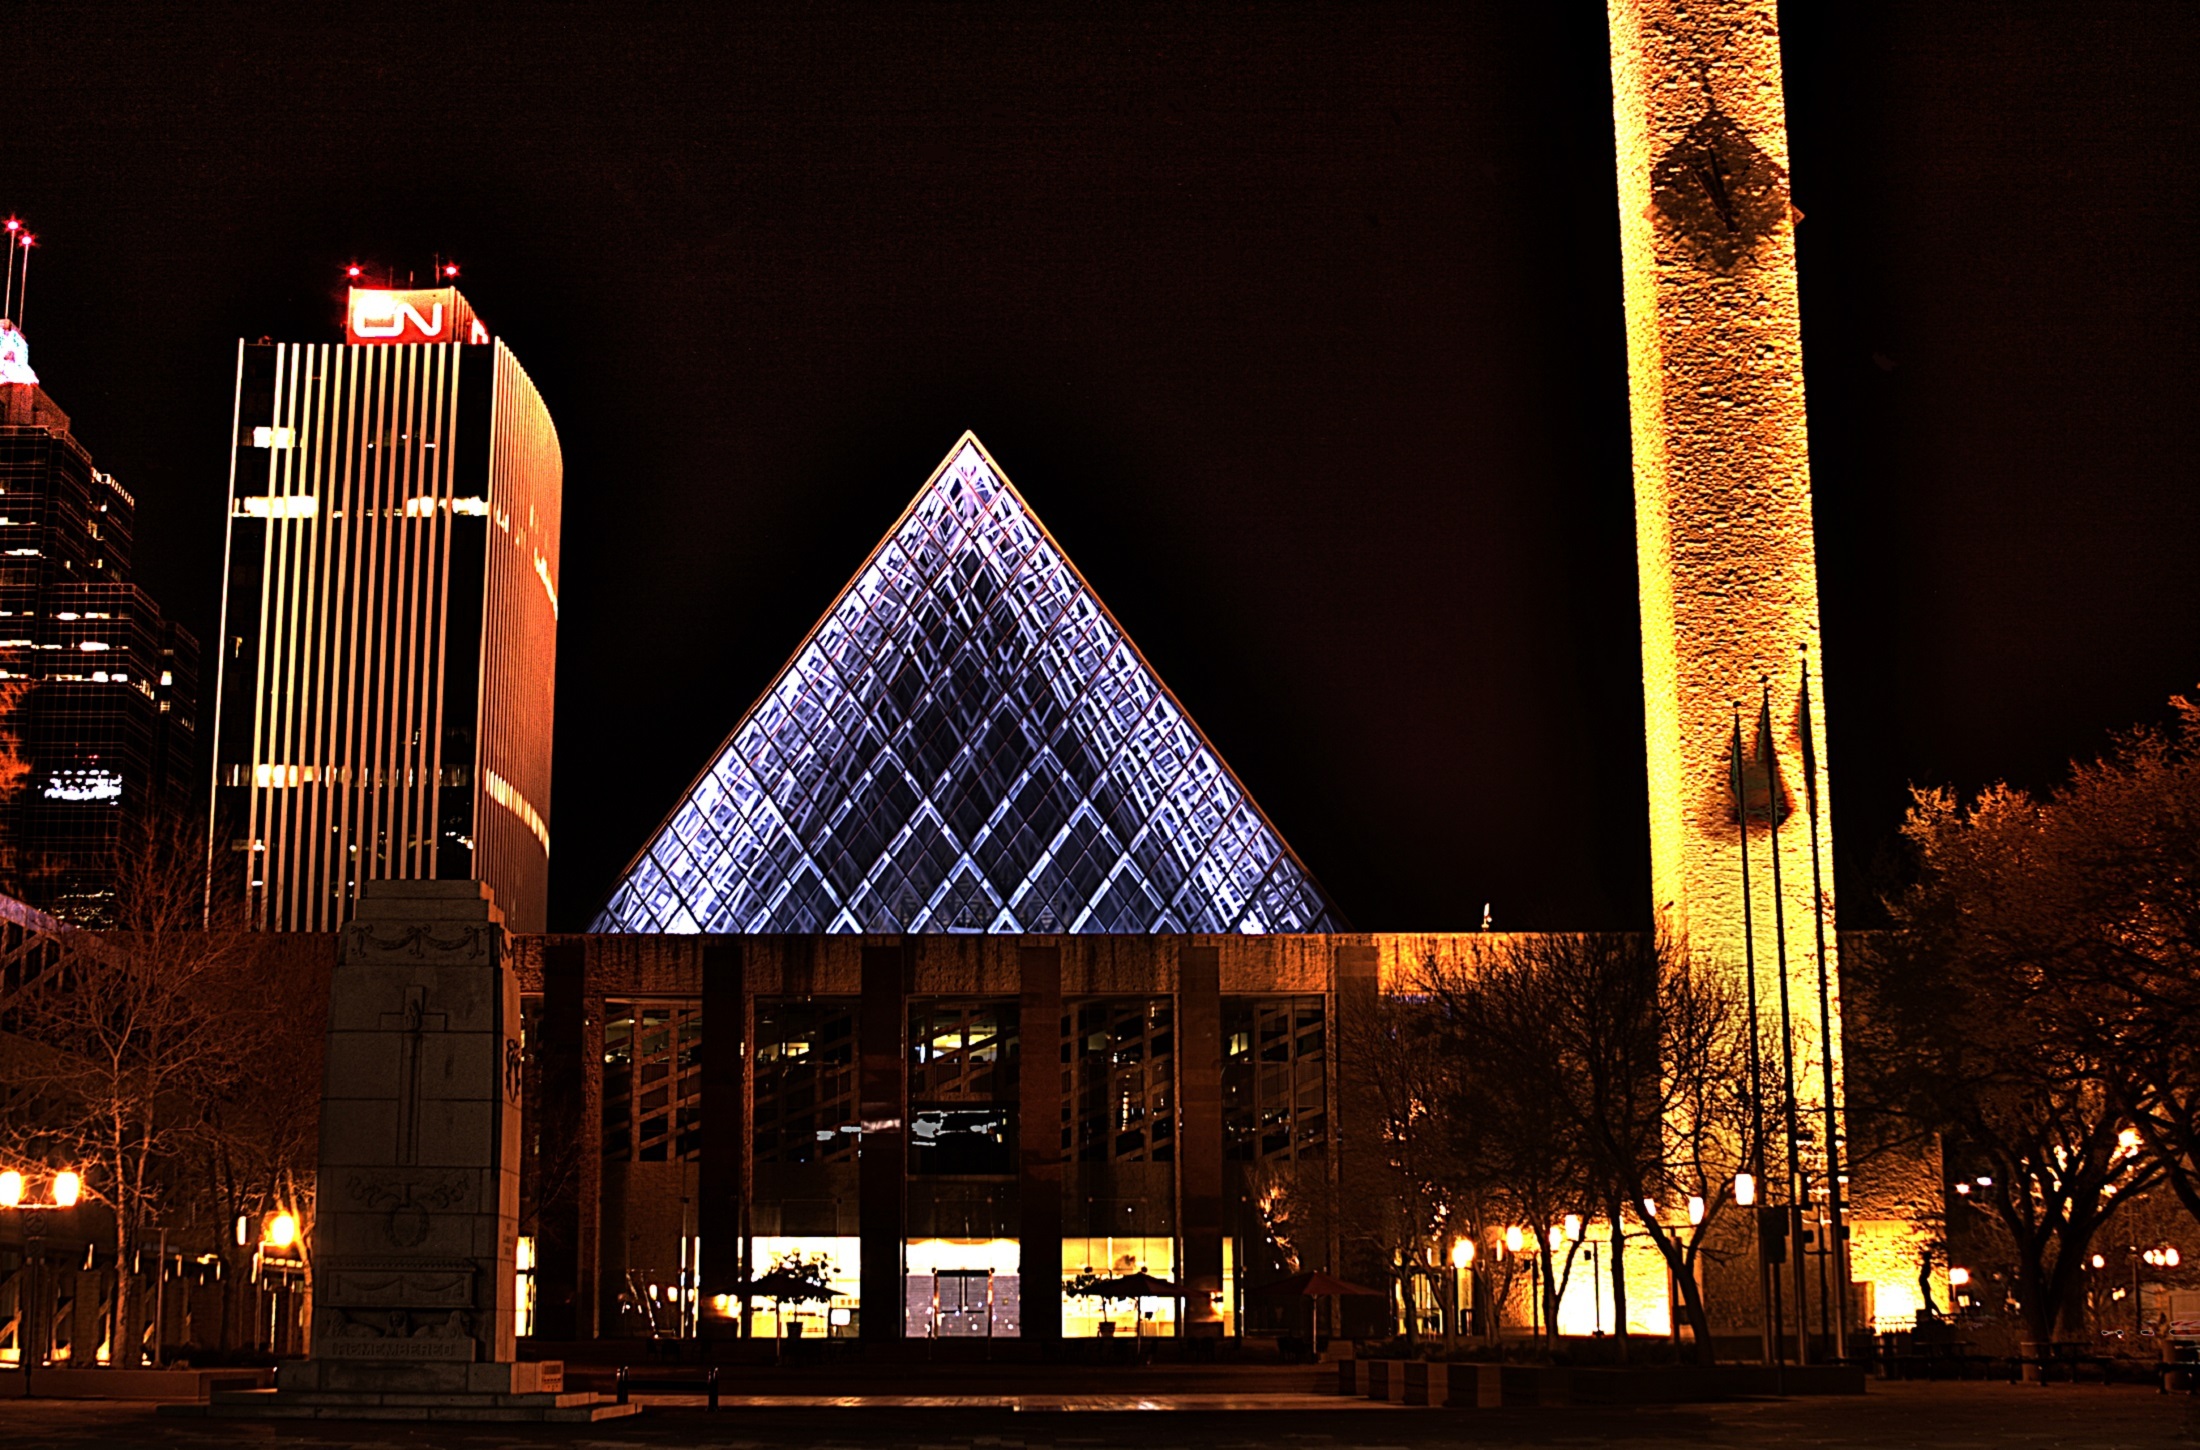
winter, light, architecture, night, town, city, skyscraper, urban, cityscape, downtown, evening, pyramid, square, landmark, darkness, lighting, trees, christmas decoration, lights, buildings, canada, municipal, government, alberta, edmonton, metropolis, city hall, christmas lights, human settlement